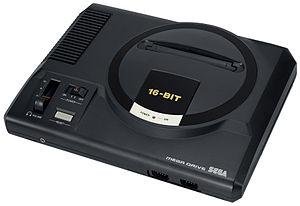
La Mega Drive, ou Genesis en Amérique du Nord, est une console de jeux vidéo de quatrième génération conçue et commercialisée par le constructeur japonais Sega Enterprises, Ltd. La Mega Drive est la troisième console de Sega, elle succède à la Master System. Sega sort d'abord la console au Japon sous le nom de Mega Drive en 1988, la console est ensuite lancée en 1989 en Amérique du Nord, renommée Genesis sur ce territoire. En 1990, la console sort dans la plupart des autres territoires en tant que Mega Drive.